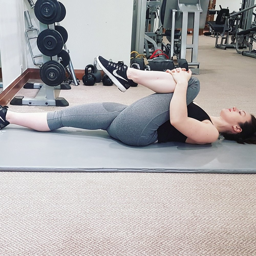
lay on to your back and pull knee close to the chest